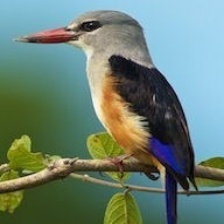
Species: WOODLAND KINGFISHER
Scientific name: HALCYON SENEGALENSIS